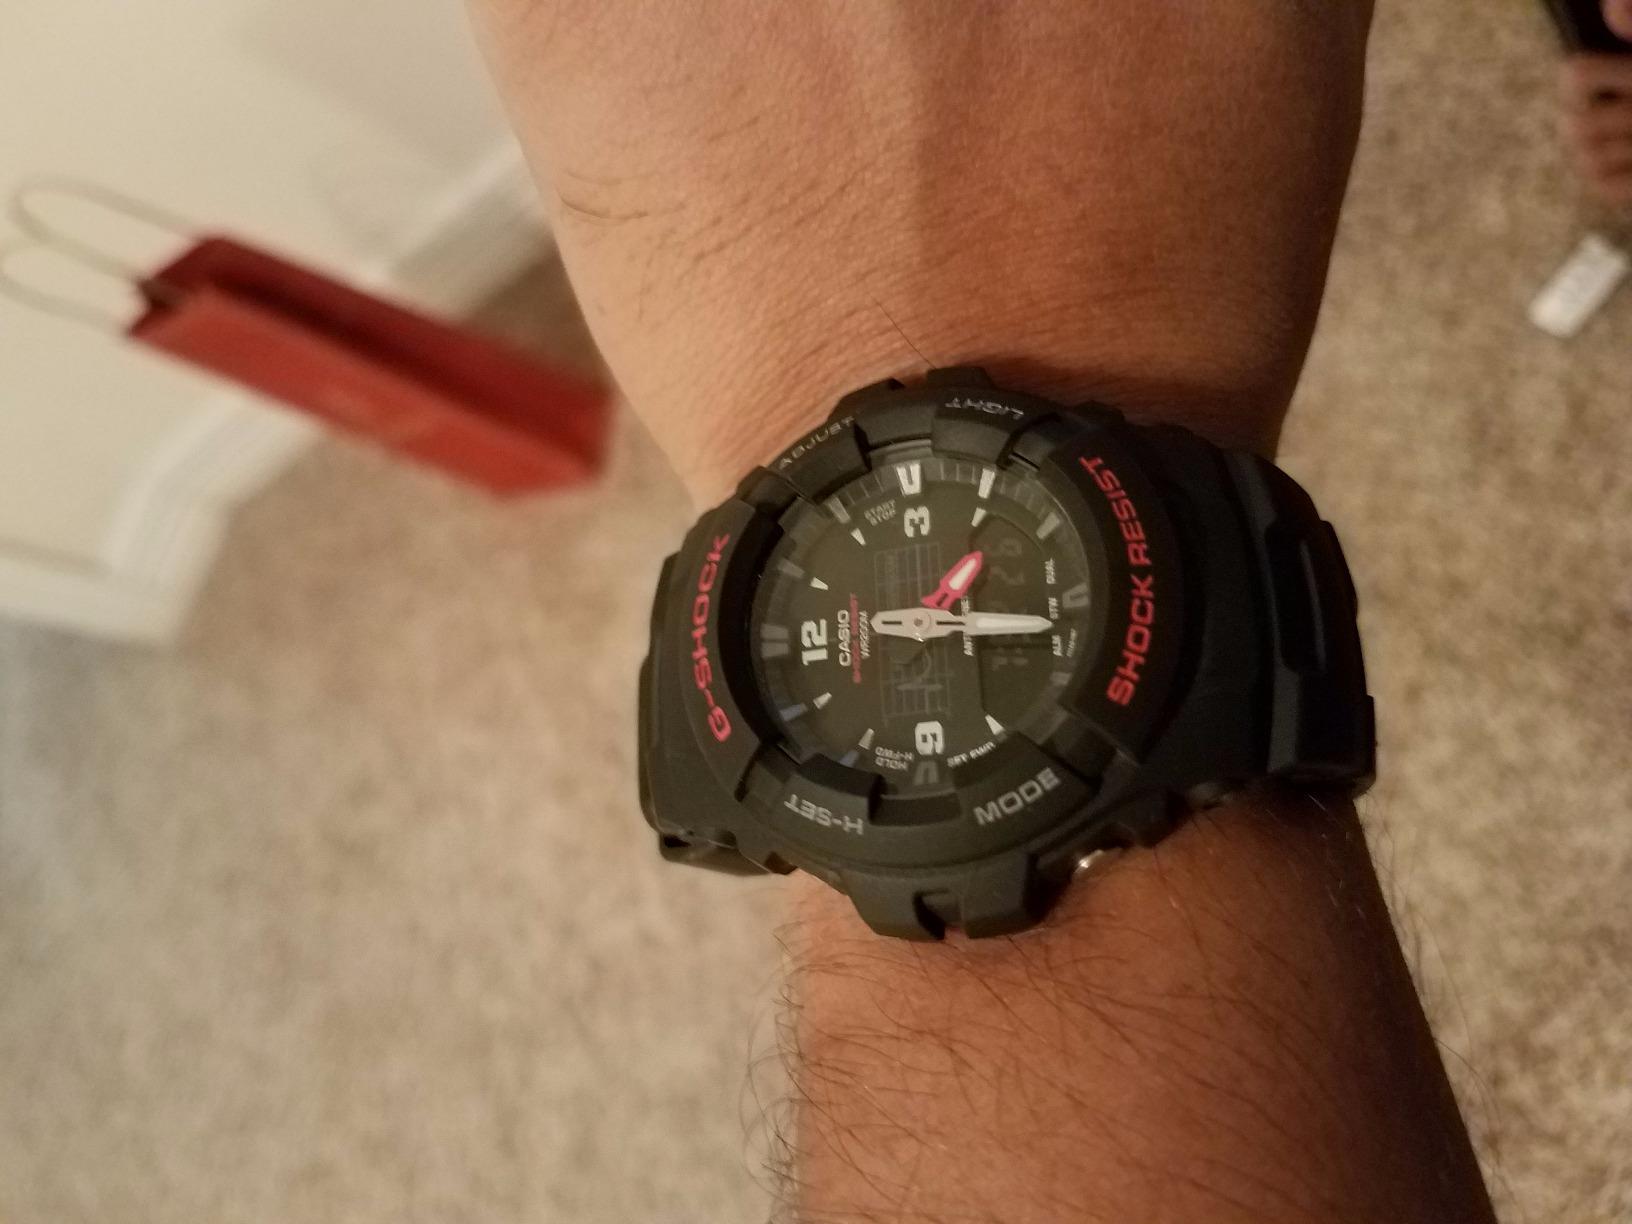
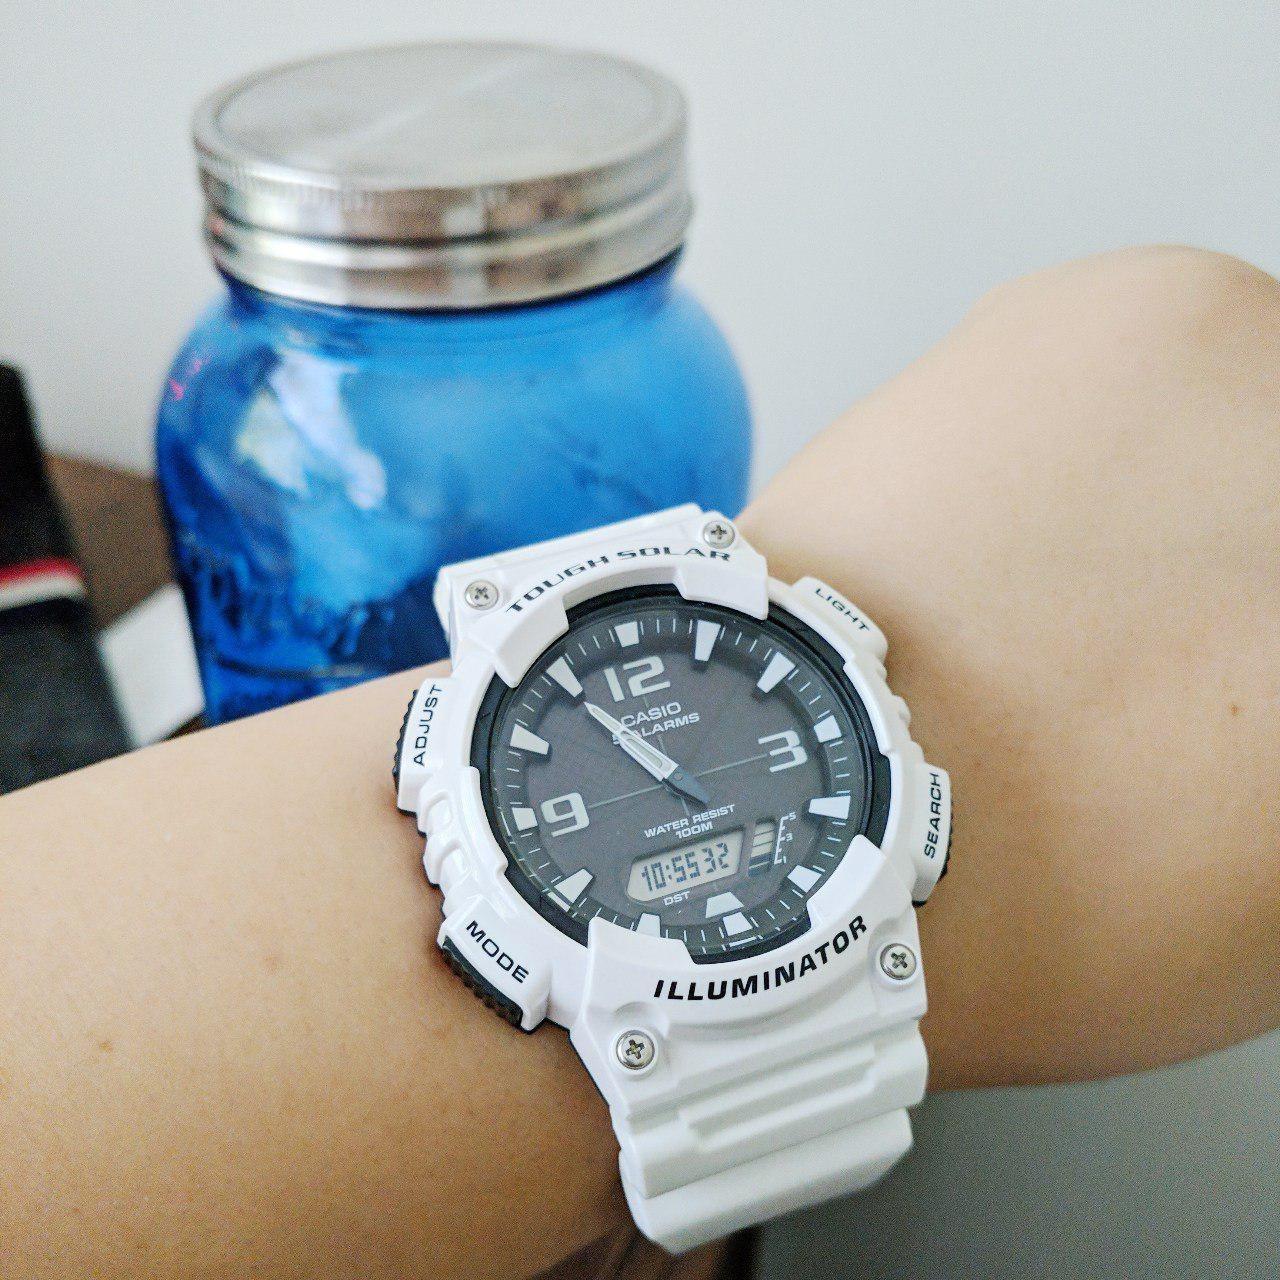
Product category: accessories_watch
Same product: no